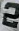
Number: 2